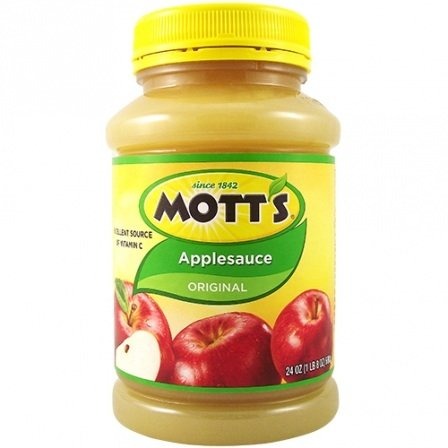
Item Name: Moths Applesauce Original 24oz
Value: 24.0
Unit: Fl Oz

Price: 2.745